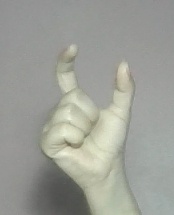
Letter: nun